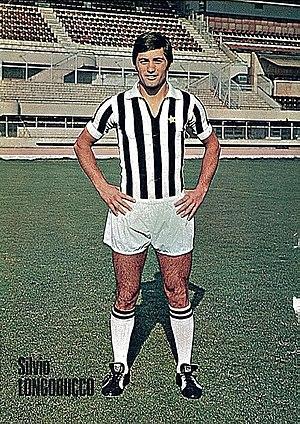
Silvio Longobucco est un joueur de football italien, qui évoluait en défense.